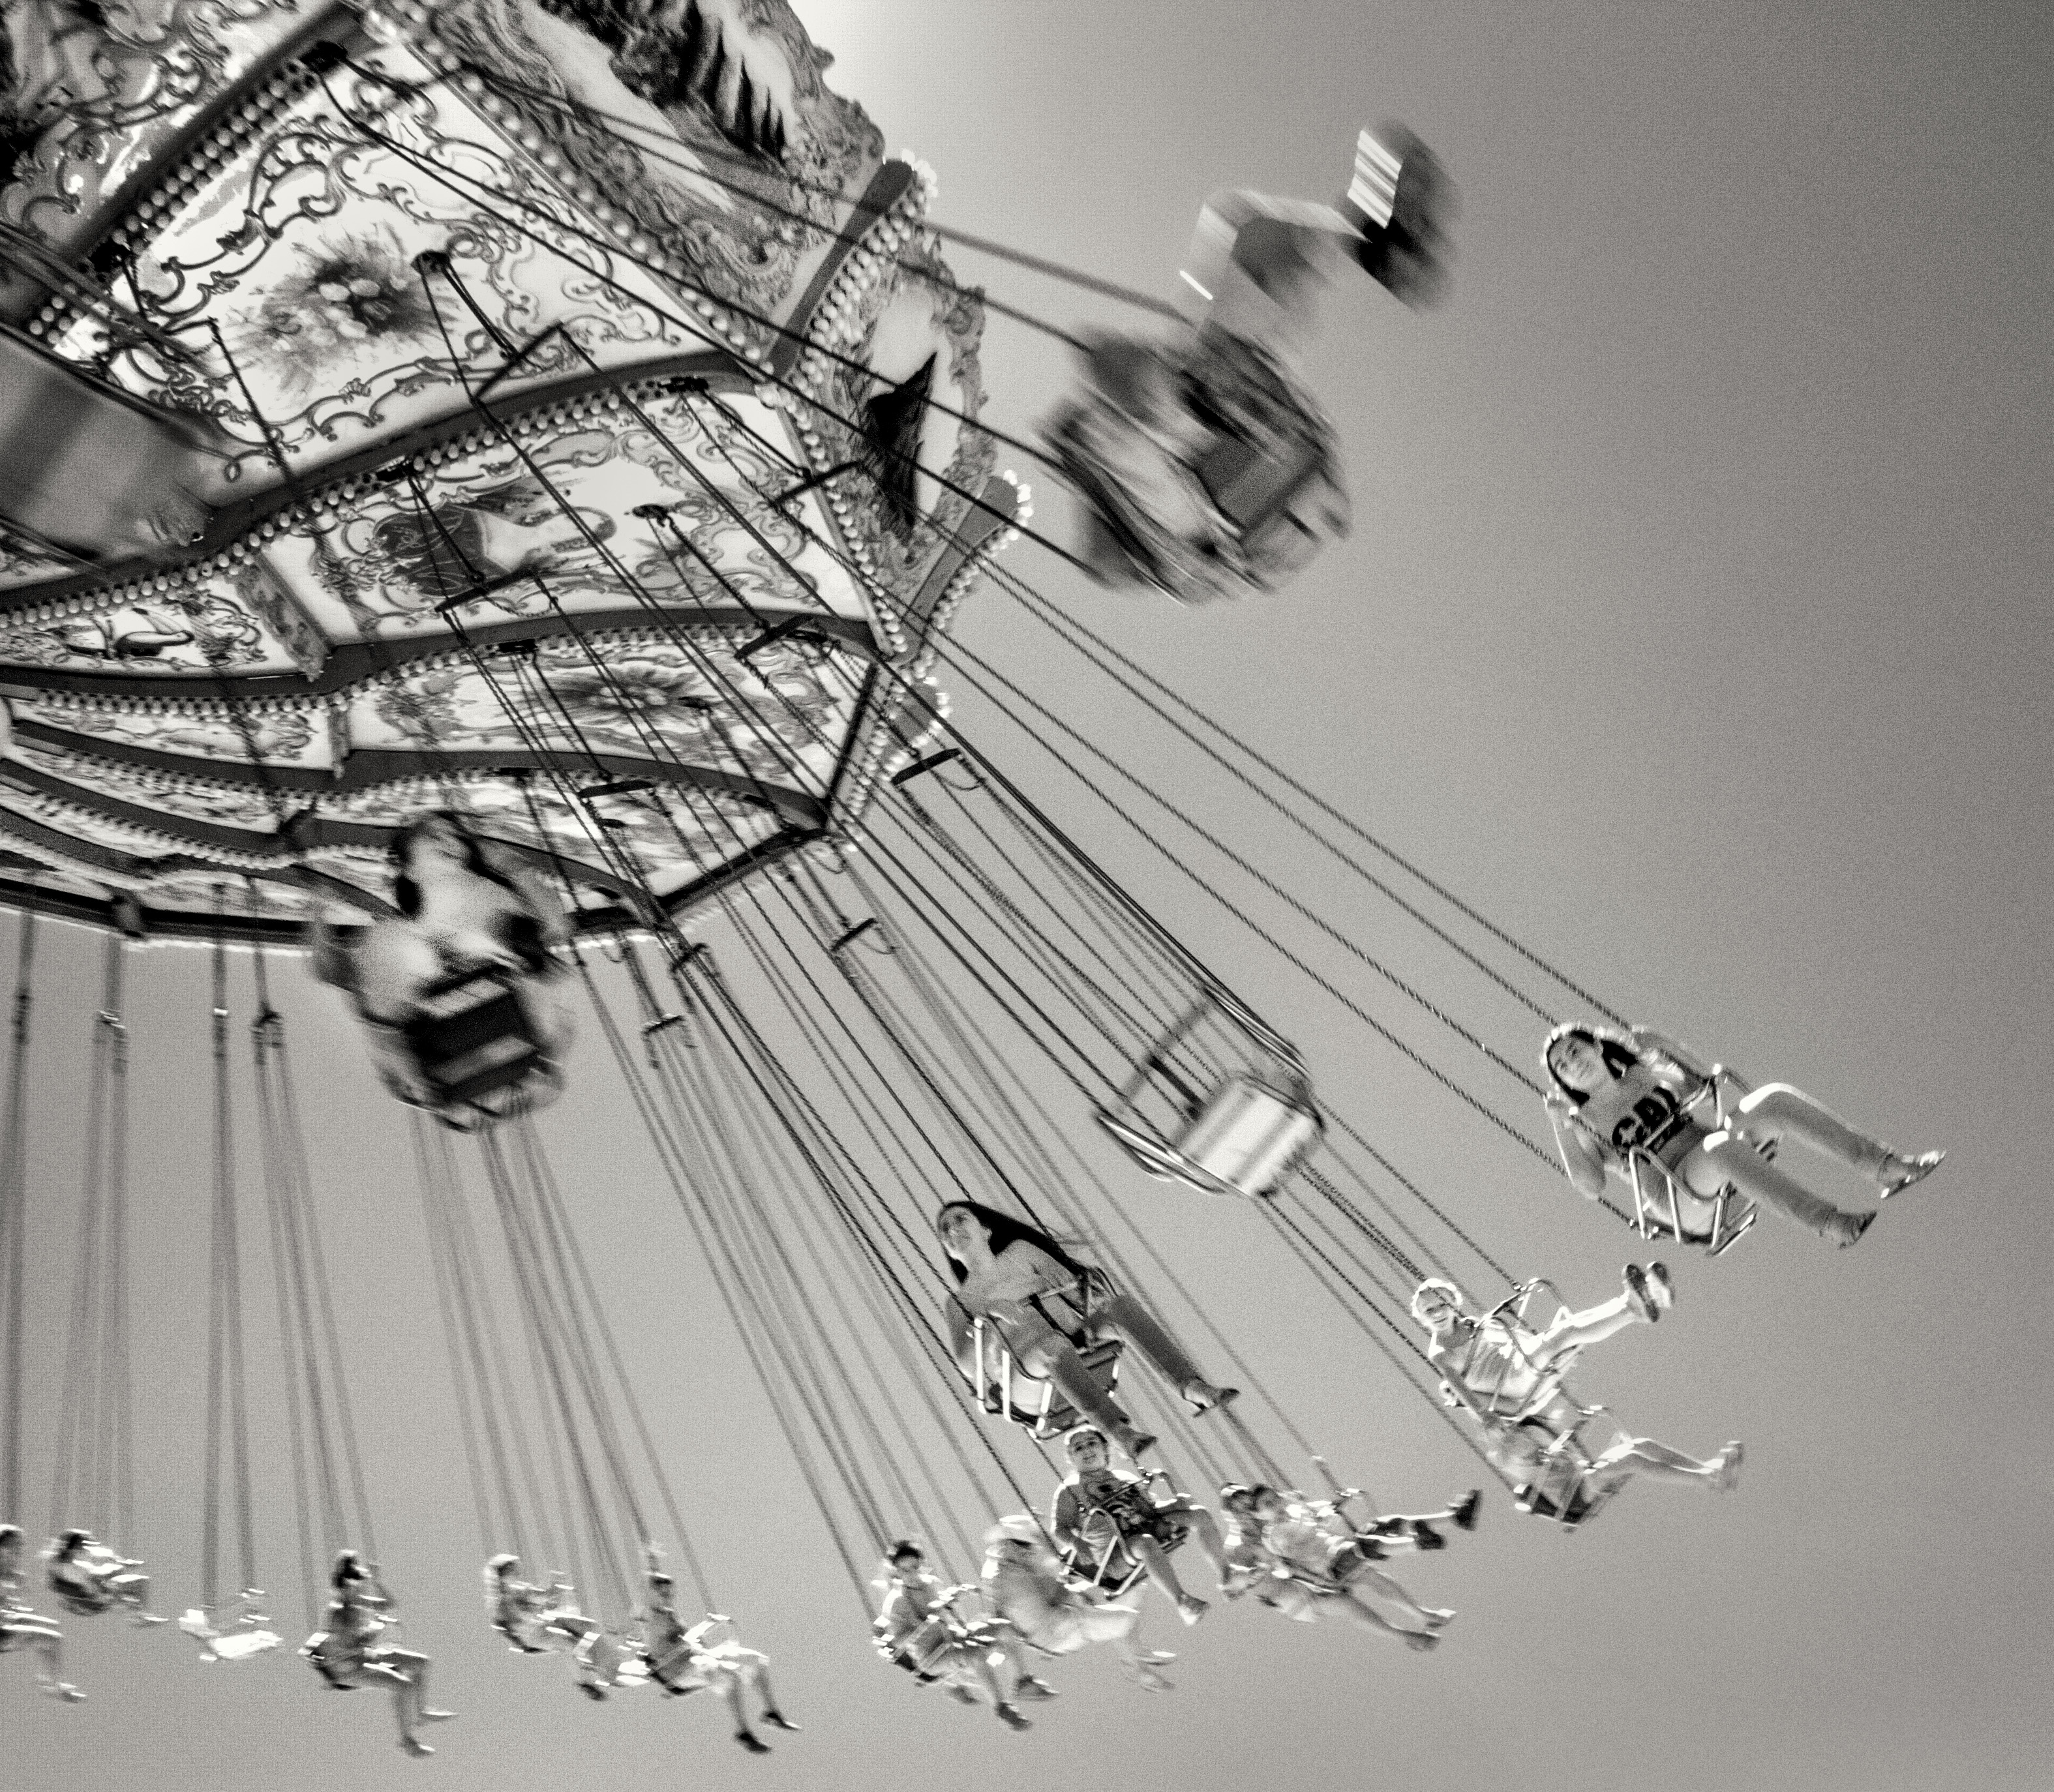
wing, light, black and white, white, monochrome, lighting, sketch, drawing, illustration, light fixture, chandelier, monochrome photography